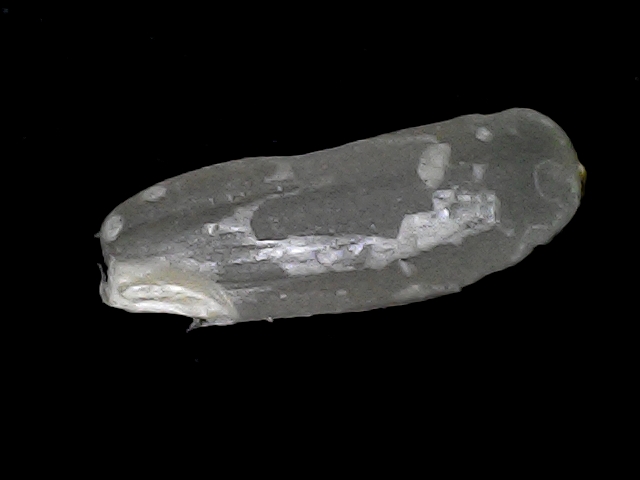
Rice variety: BD75